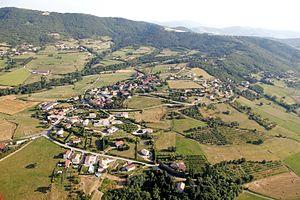
Saint-Jacques-d'Atticieux détail
Saint-Jacques-d'Atticieux est une commune française, située dans le département de l'Ardèche en région Auvergne-Rhône-Alpes.